Gibson Firebird

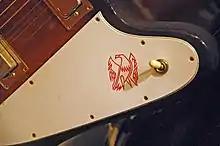
Close-up of Firebird at The Allman Brothers Band Museum

The "reissue" Firebirds are usually based on the original reverse body design, though Gibson reintroduced the non-reverse Firebird in 2002 as a Custom Shop guitar. Epiphone, owned by Gibson, has also issued several models.